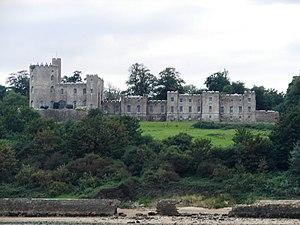
Lord Henry Seymour était un politicien britannique, le second fils de Francis Seymour-Conway. Il était connu comme l'hon. Henry Seymour-Conway jusqu'en 1793, lorsque son père a été créé marquis. Il est ensuite devenu Lord Henry Seymour-Conway, mais a abandonné le nom de famille de Conway après la mort de son père en 1794.